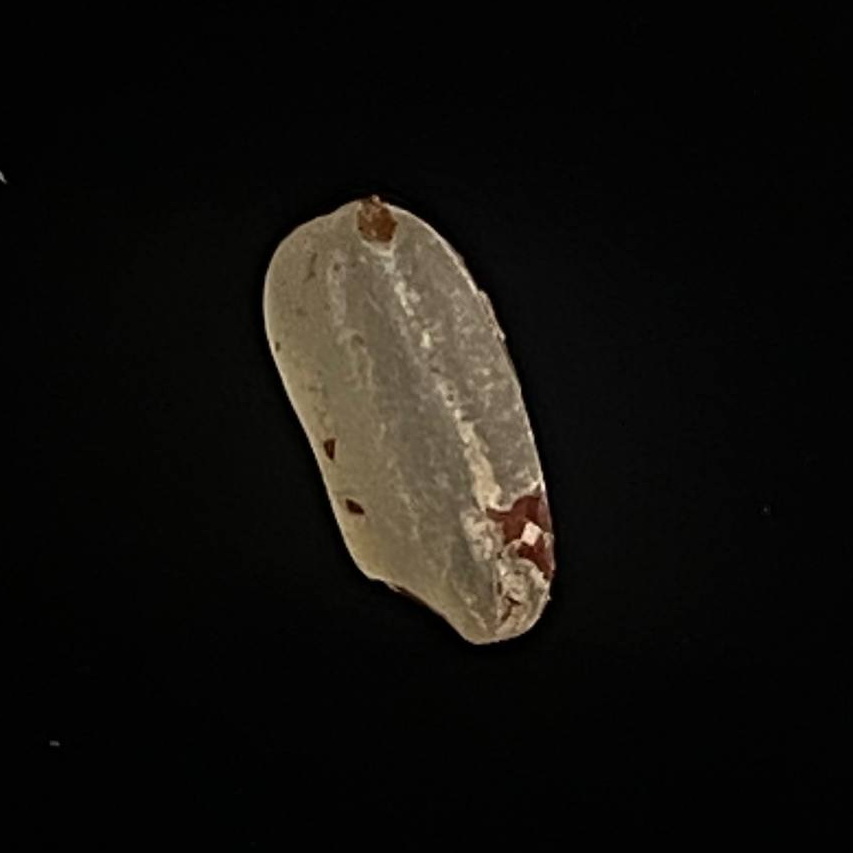
Rice variety: Amon